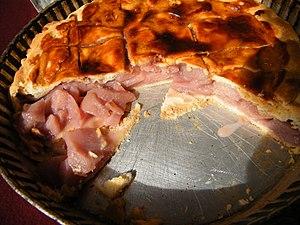
Pâté de poires de Fisée, spécialité picarde et normande.
La poire de Fisée est une spécialité normande, une curiosité du pays de Bray normand et picard, appelée poire de fusée au nord-ouest du Beauvaisis.